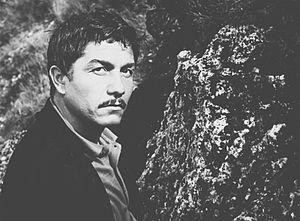
Mihai Volontir, né le 9 mars 1934 à Glinjeni et mort le 15 septembre 2015 à Chișinău, est un acteur soviétique, puis moldave.